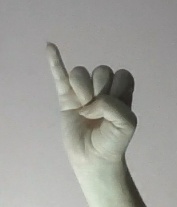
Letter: meem